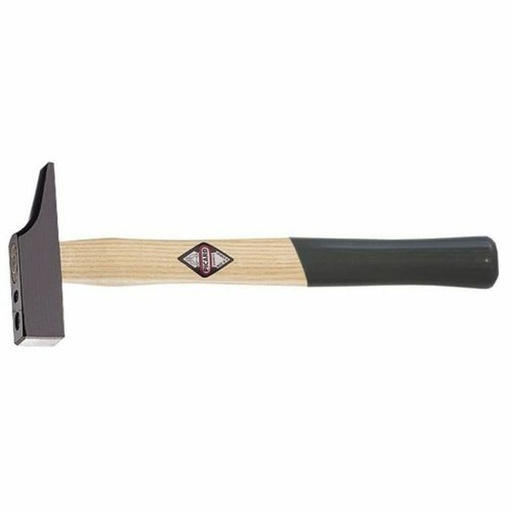
Martelo de marceneiro PICARD 28 mm DIN 5109
Se gosta de tratar de cada detalhe do seu lar e estar na moda em produtos que lhe vão facilitar a vida, compre Martelo de marceneiro PICARD 28 mm DIN 5109 ao melhor preço. Padrão: DIN 5109 Tipo: Martelo de marceneiro Diâmetro aprox.: 28 mm General Product Safety Regulations information: PICARD GMBH Rottsiepen, 15 42349 - WUPPERTAL +492022475422 info@picard-online.de www.picard-hammer.de/en/
Brand: PICARD
Category: Hardware > Tools > Hammers > Manual Hammers > Sledge Hammers